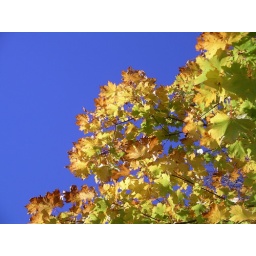
Nice colours, Yellow, orange and red maple leaves against a clear blue sky.